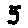
Label: 5